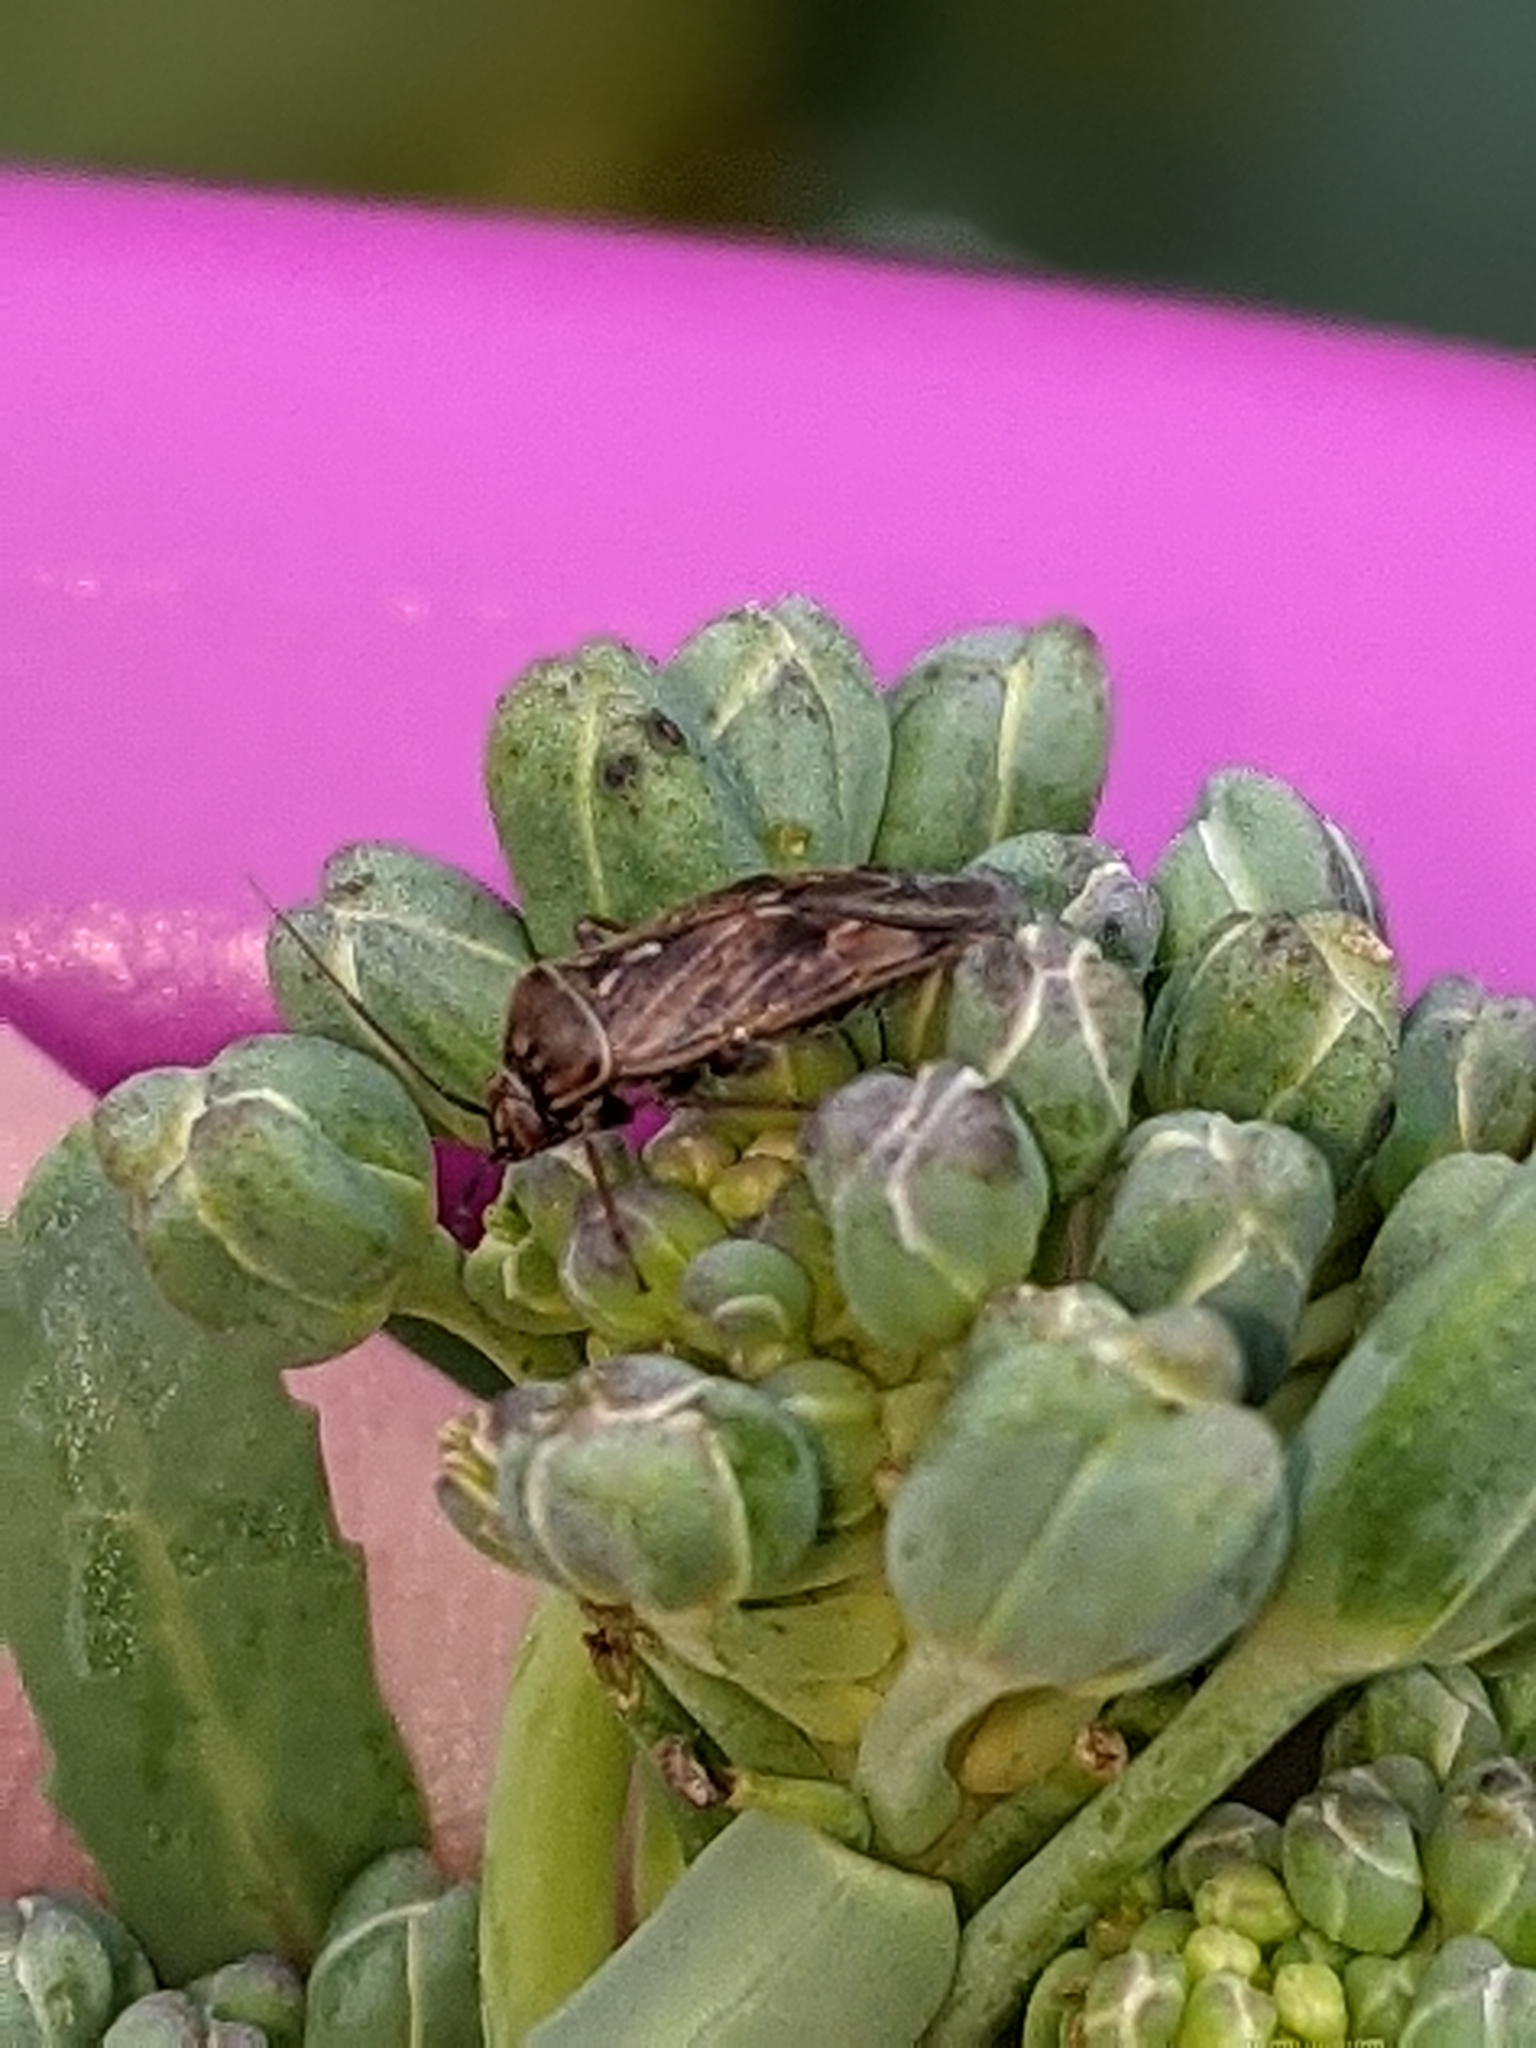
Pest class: lygus_bug